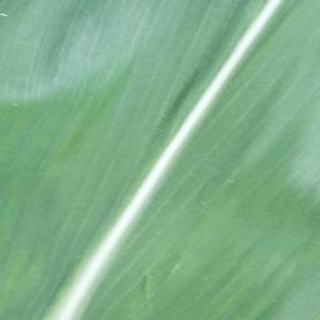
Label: healthy_corn